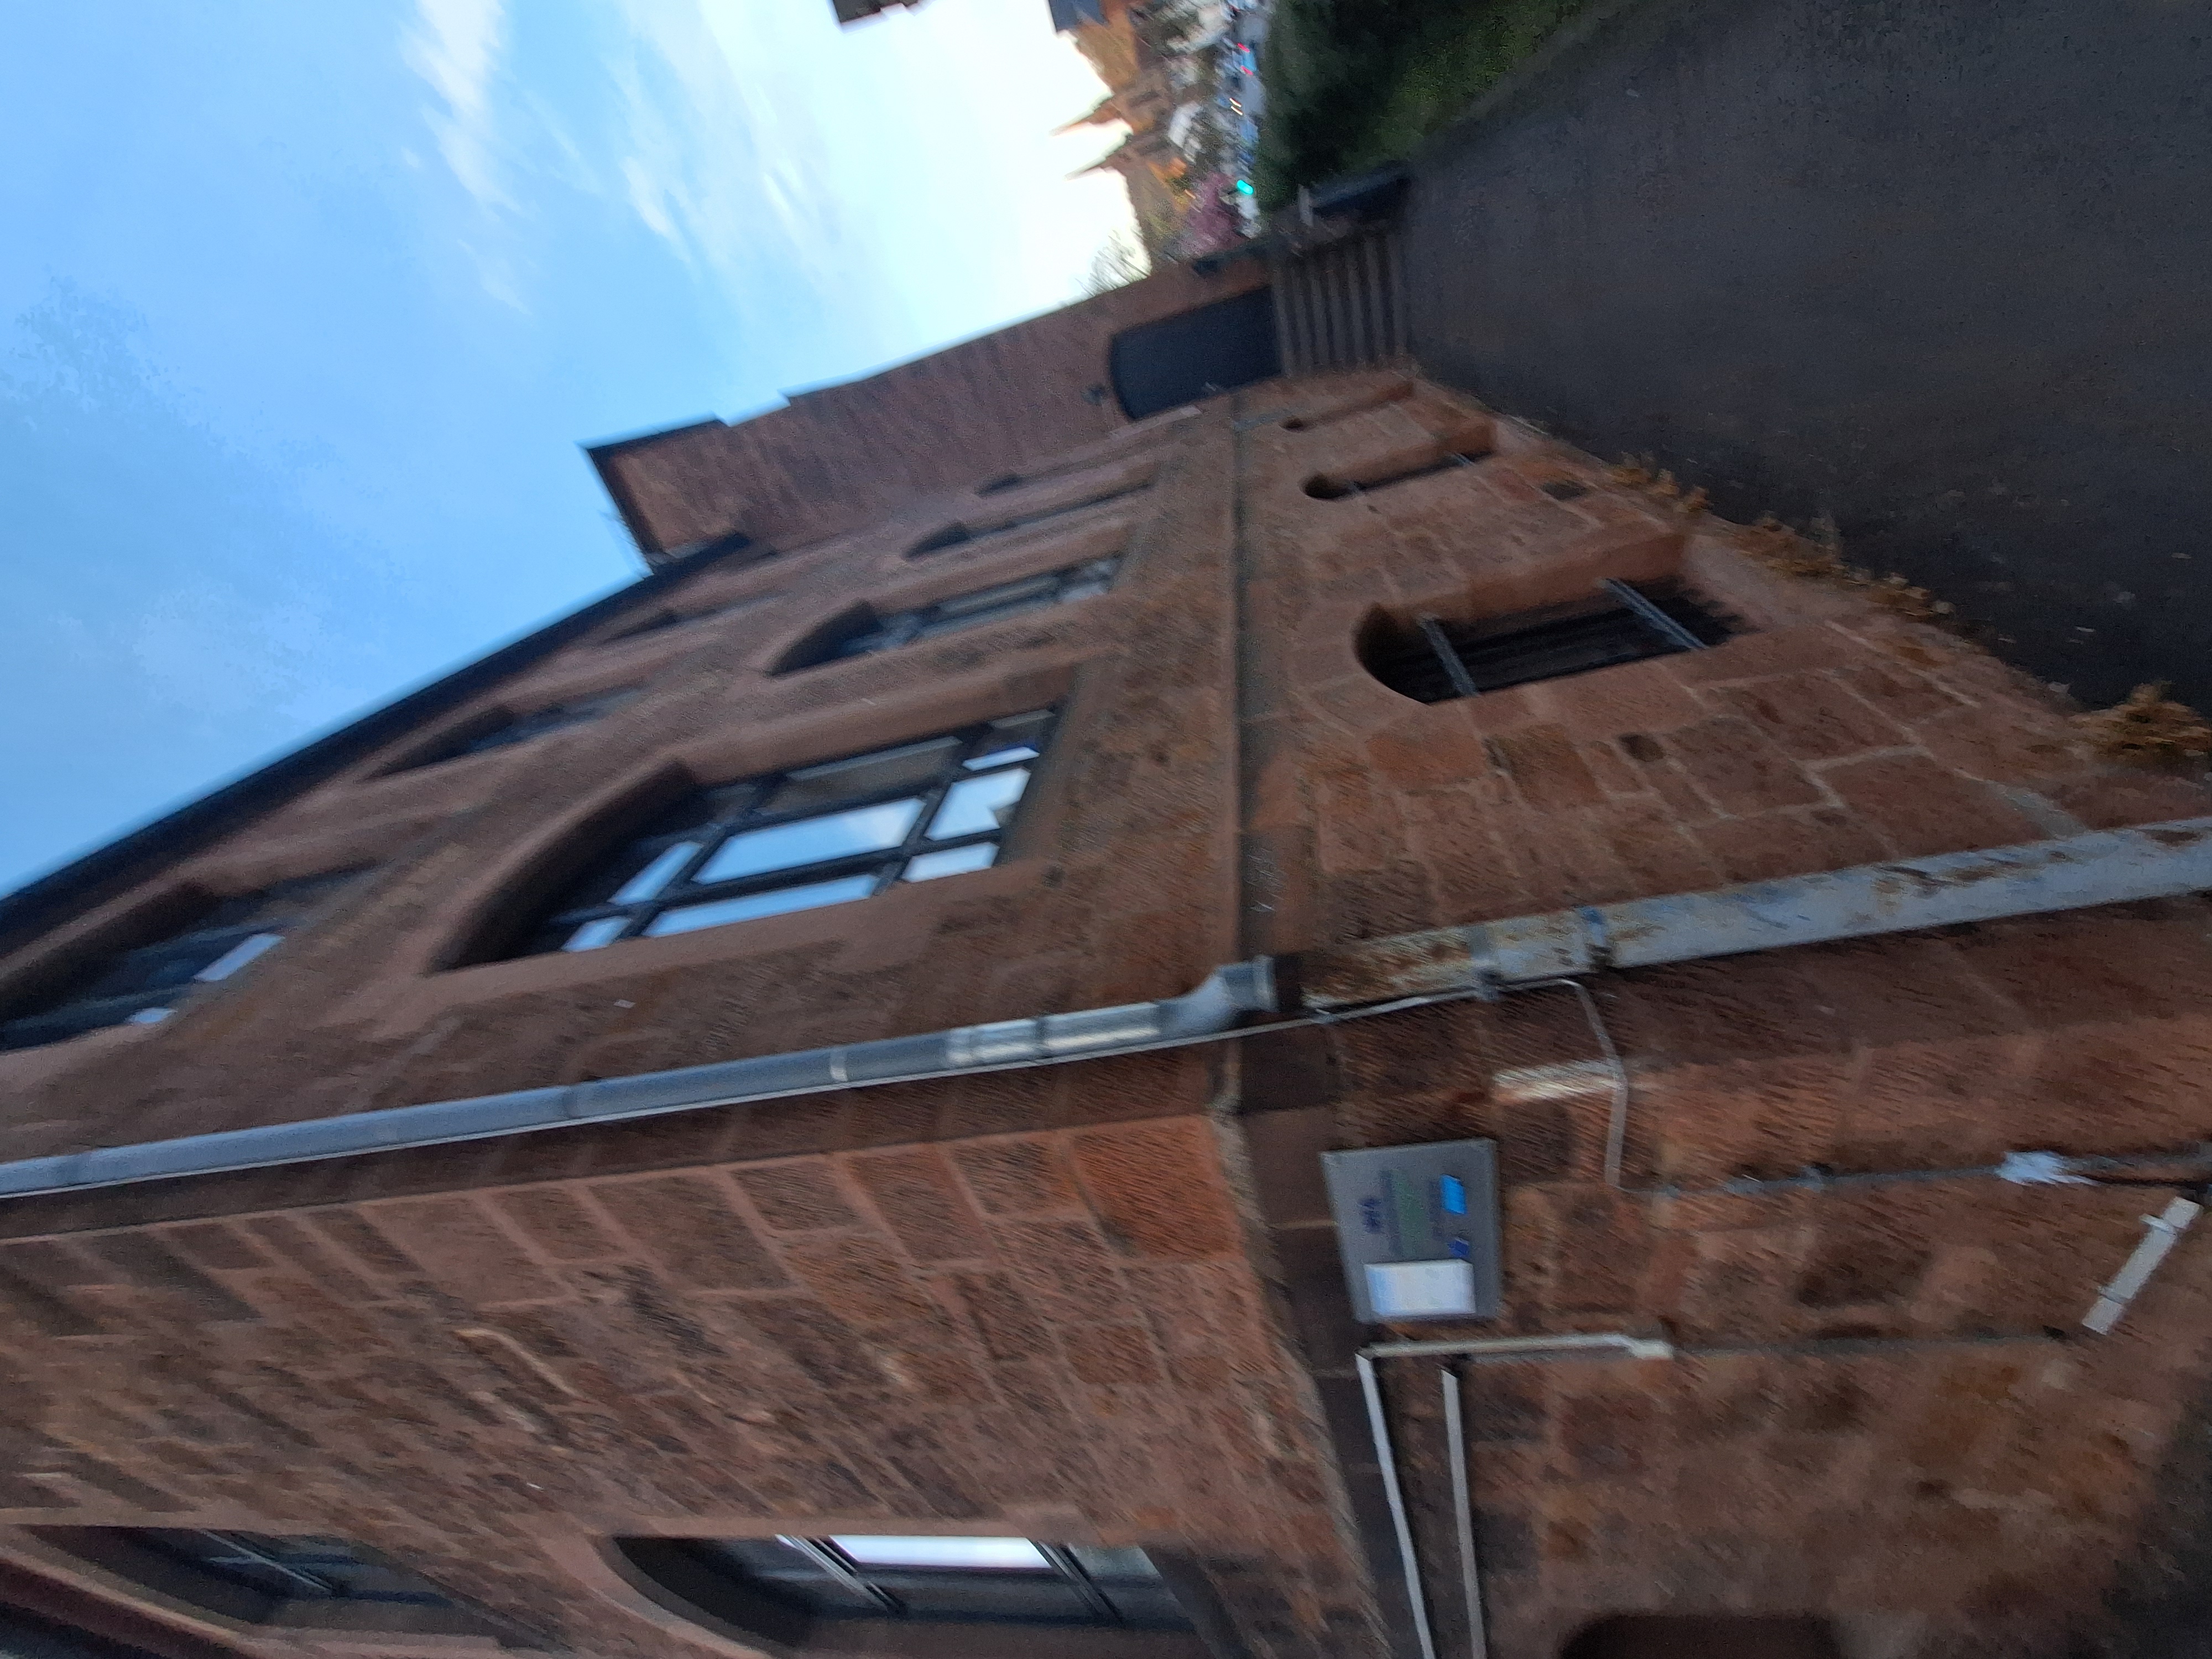
Building: Marbacher Weg 6